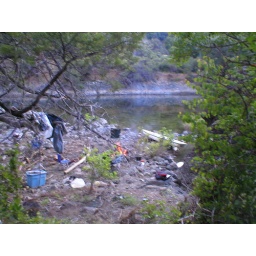
where we are in this picture the water is running during the winter.